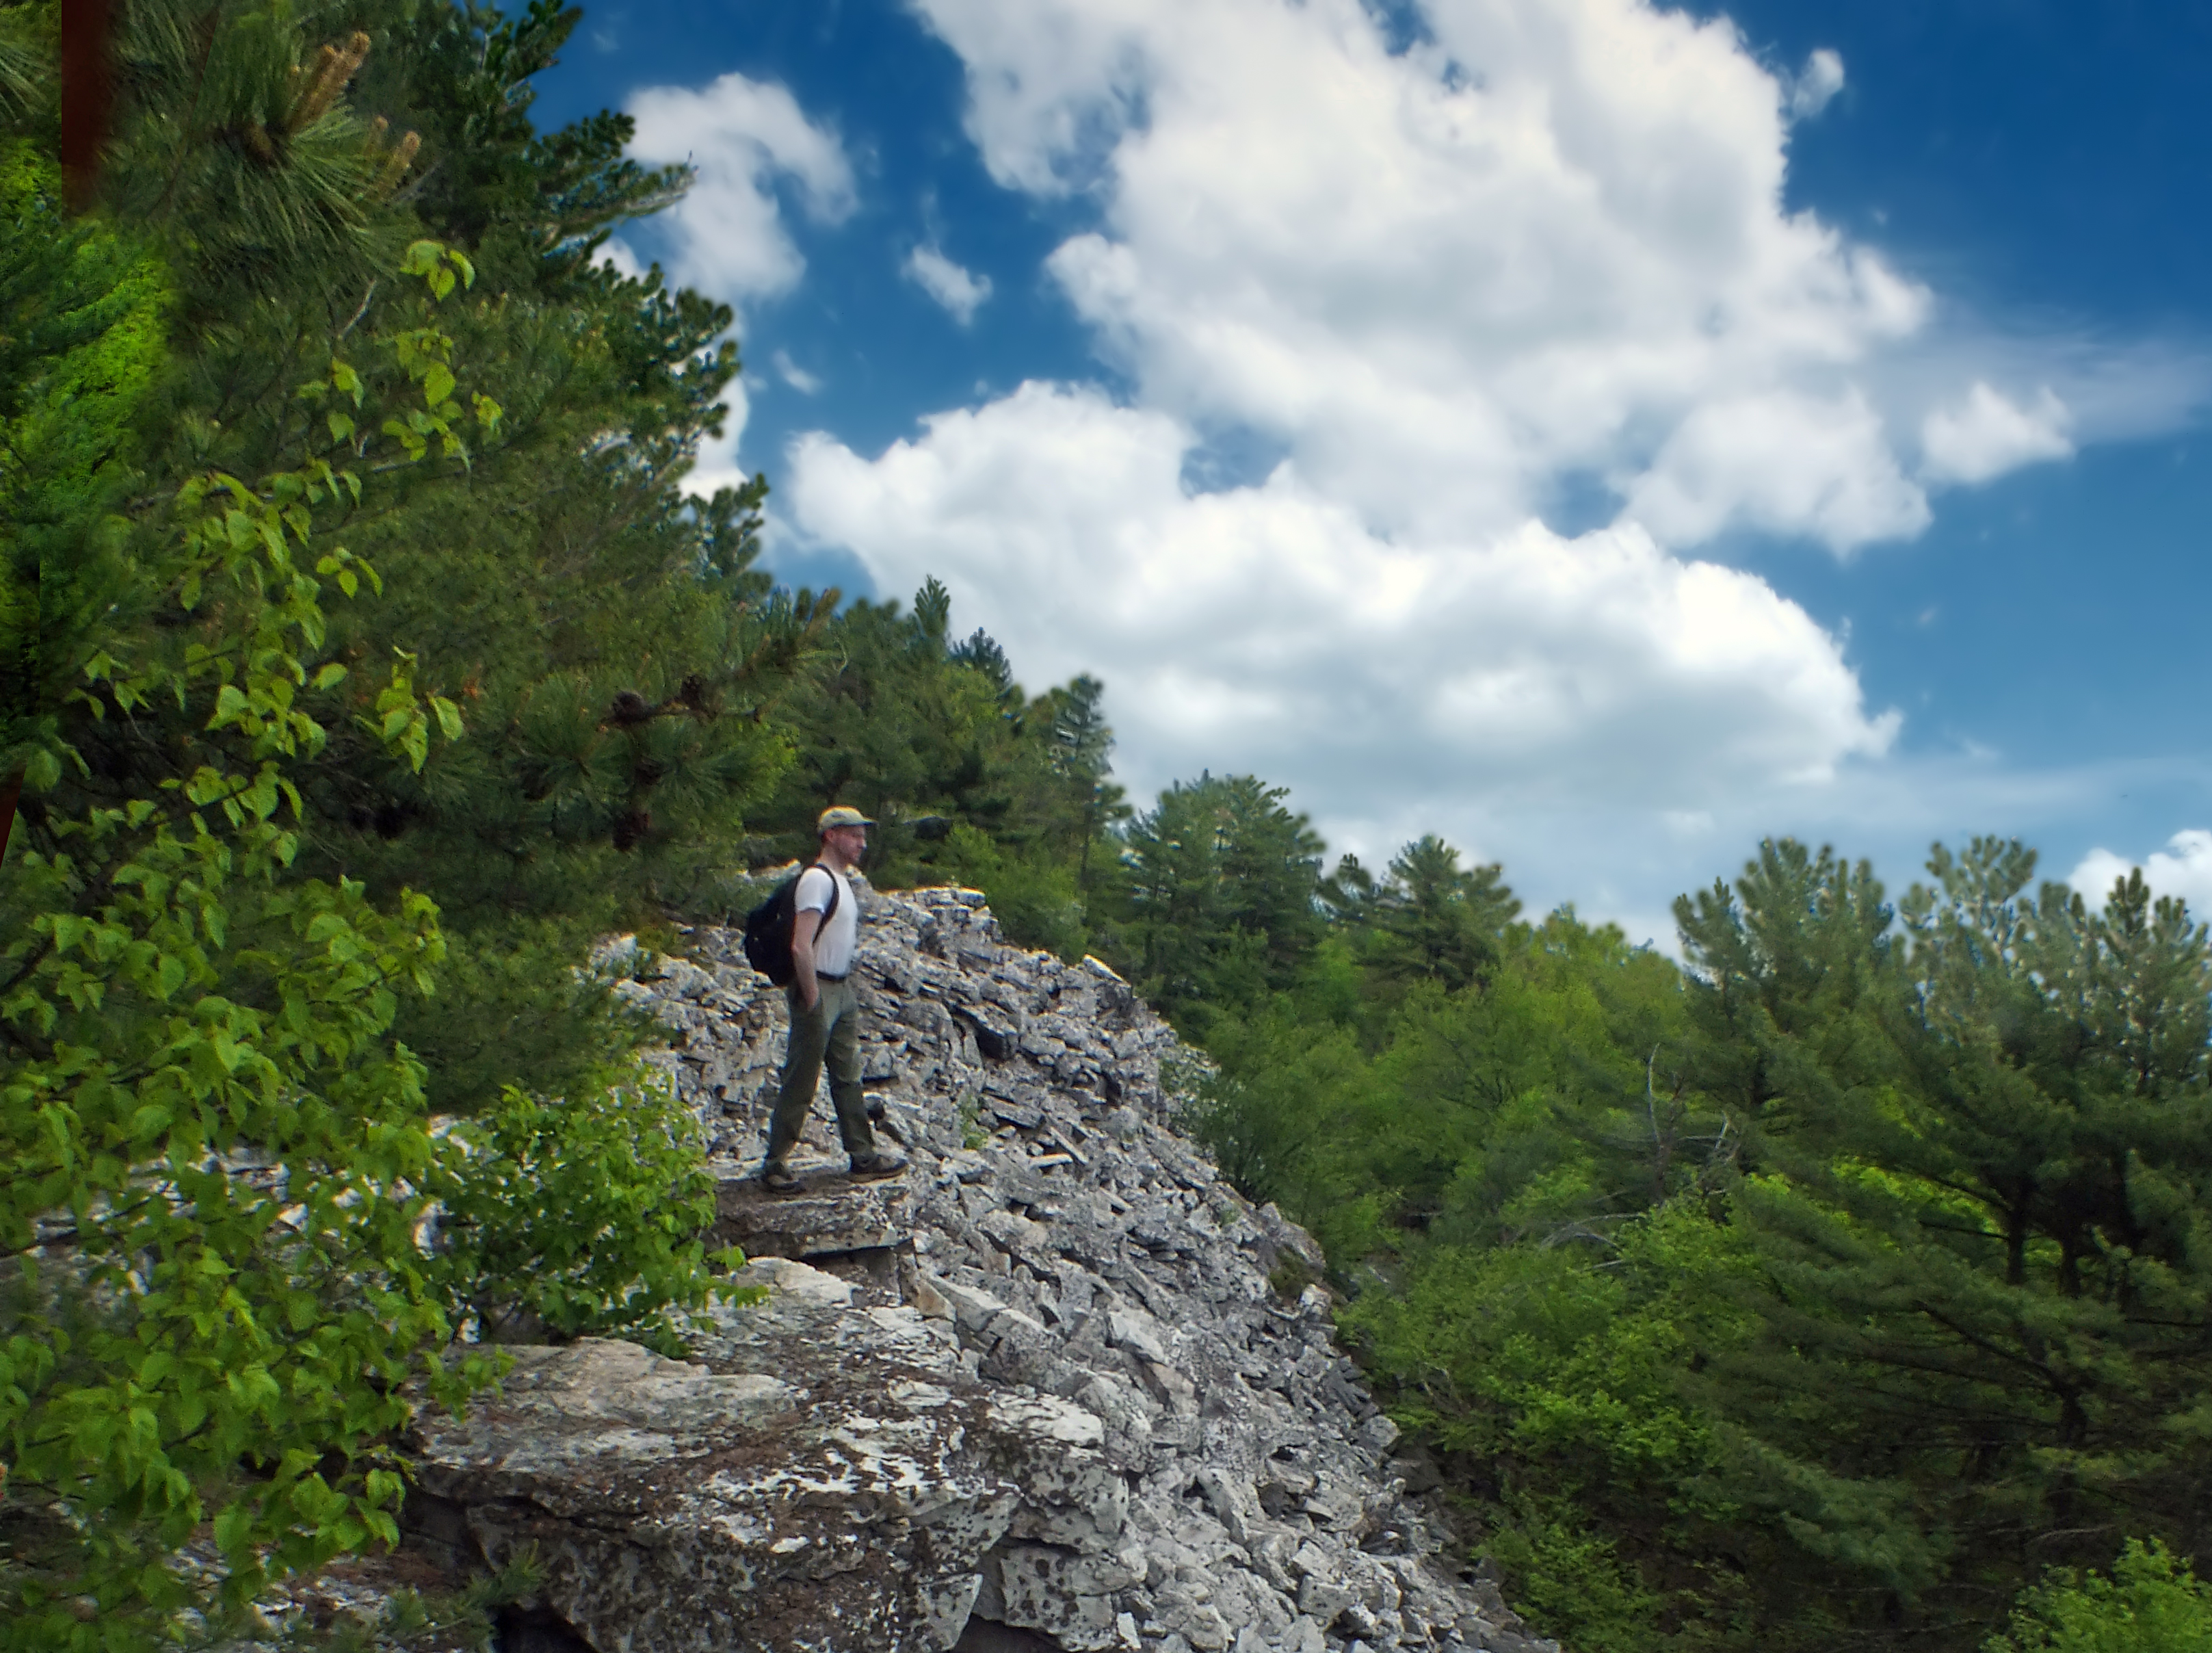
tree, forest, wilderness, walking, mountain, sky, hiking, trail, hill, adventure, sandstone, mountain range, cliff, spring, cumulus, terrain, ridge, trees, rocks, creativecommons, clouds, coniferous, clintoncounty, appalachianmountains, talus, talusslope, scree, screeslope, pennsylvania, oldgrowthforest, baldeaglestateforest, baldeaglemountain, self, mountlogan, mtlogan, mountlogannaturalarea, mtlogannaturalarea, ecosystem, tuscaroraquartzite